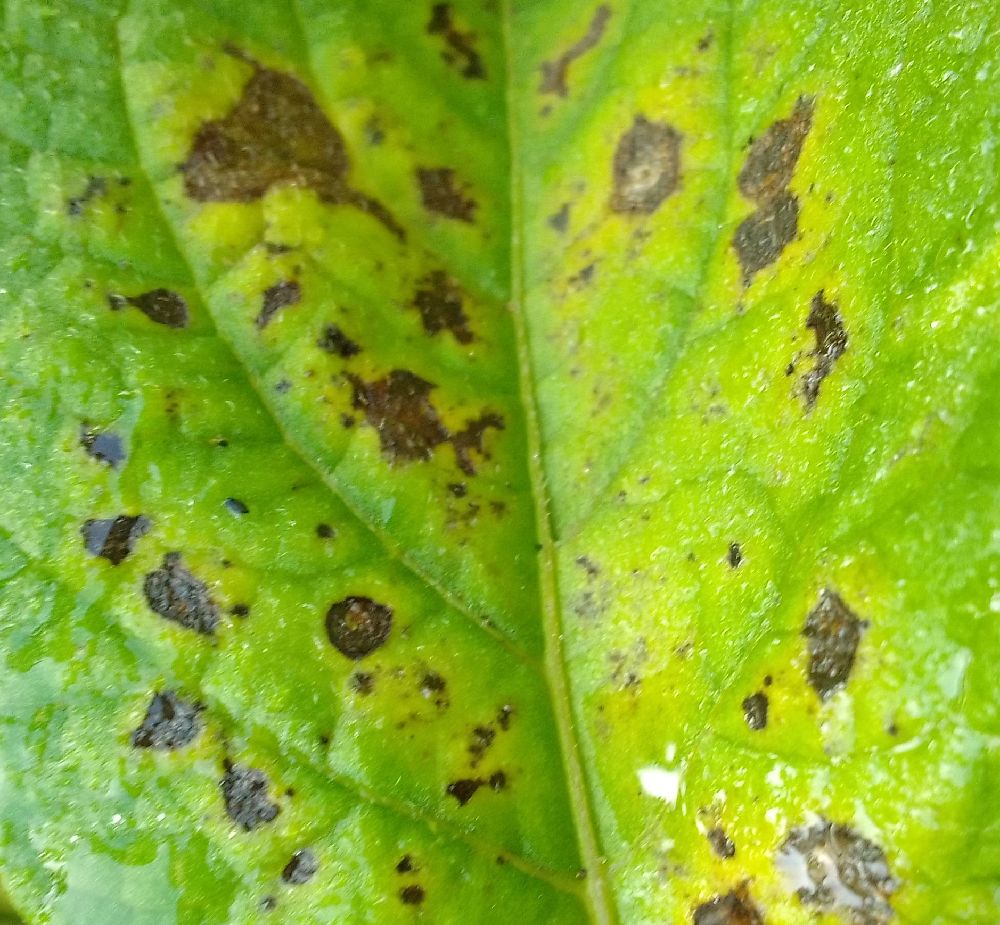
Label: Early blight